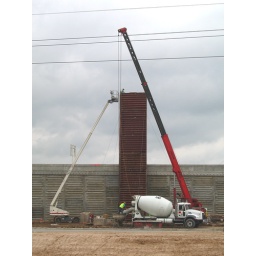
Concrete column being constructed to hold over head freeway road sign, Houston, Texas